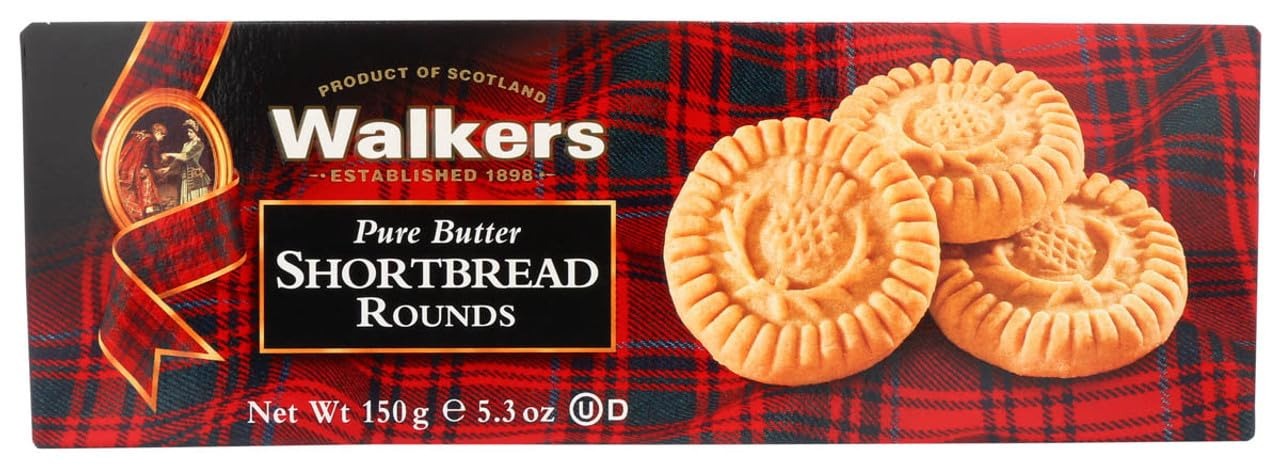
Item Name: Walkers Shortbread Rounds 5.3 oz each (1 Item Per Order)
Bullet Point 1: The smooth and buttery Walkers Shortbread Rounds are the essence of Scottish tradition and taste
Bullet Point 2: Great for friendly get-togethers or everyday snacks, these cookies are a pantry-must-have
Bullet Point 3: 5.3 oz each
Bullet Point 4: Each Order Contains 1 Item in Total
Product Description: The smooth and buttery Walkers Shortbread Rounds are the essence of Scottish tradition and taste. Great for friendly get-togethers or everyday snacks, these cookies are a pantry-must-have.
Value: 1.0
Unit: Count

Price: 7.82